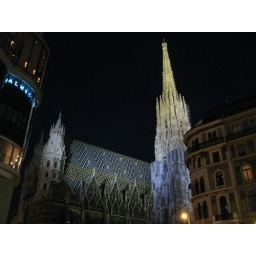
Stephansdom in the evening, showing roof &amp;amp; tower (closed during service). St. Stephen's Cathedral, Vienna